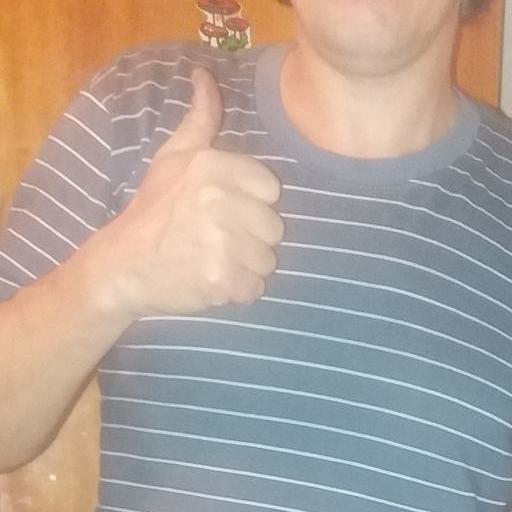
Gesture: like